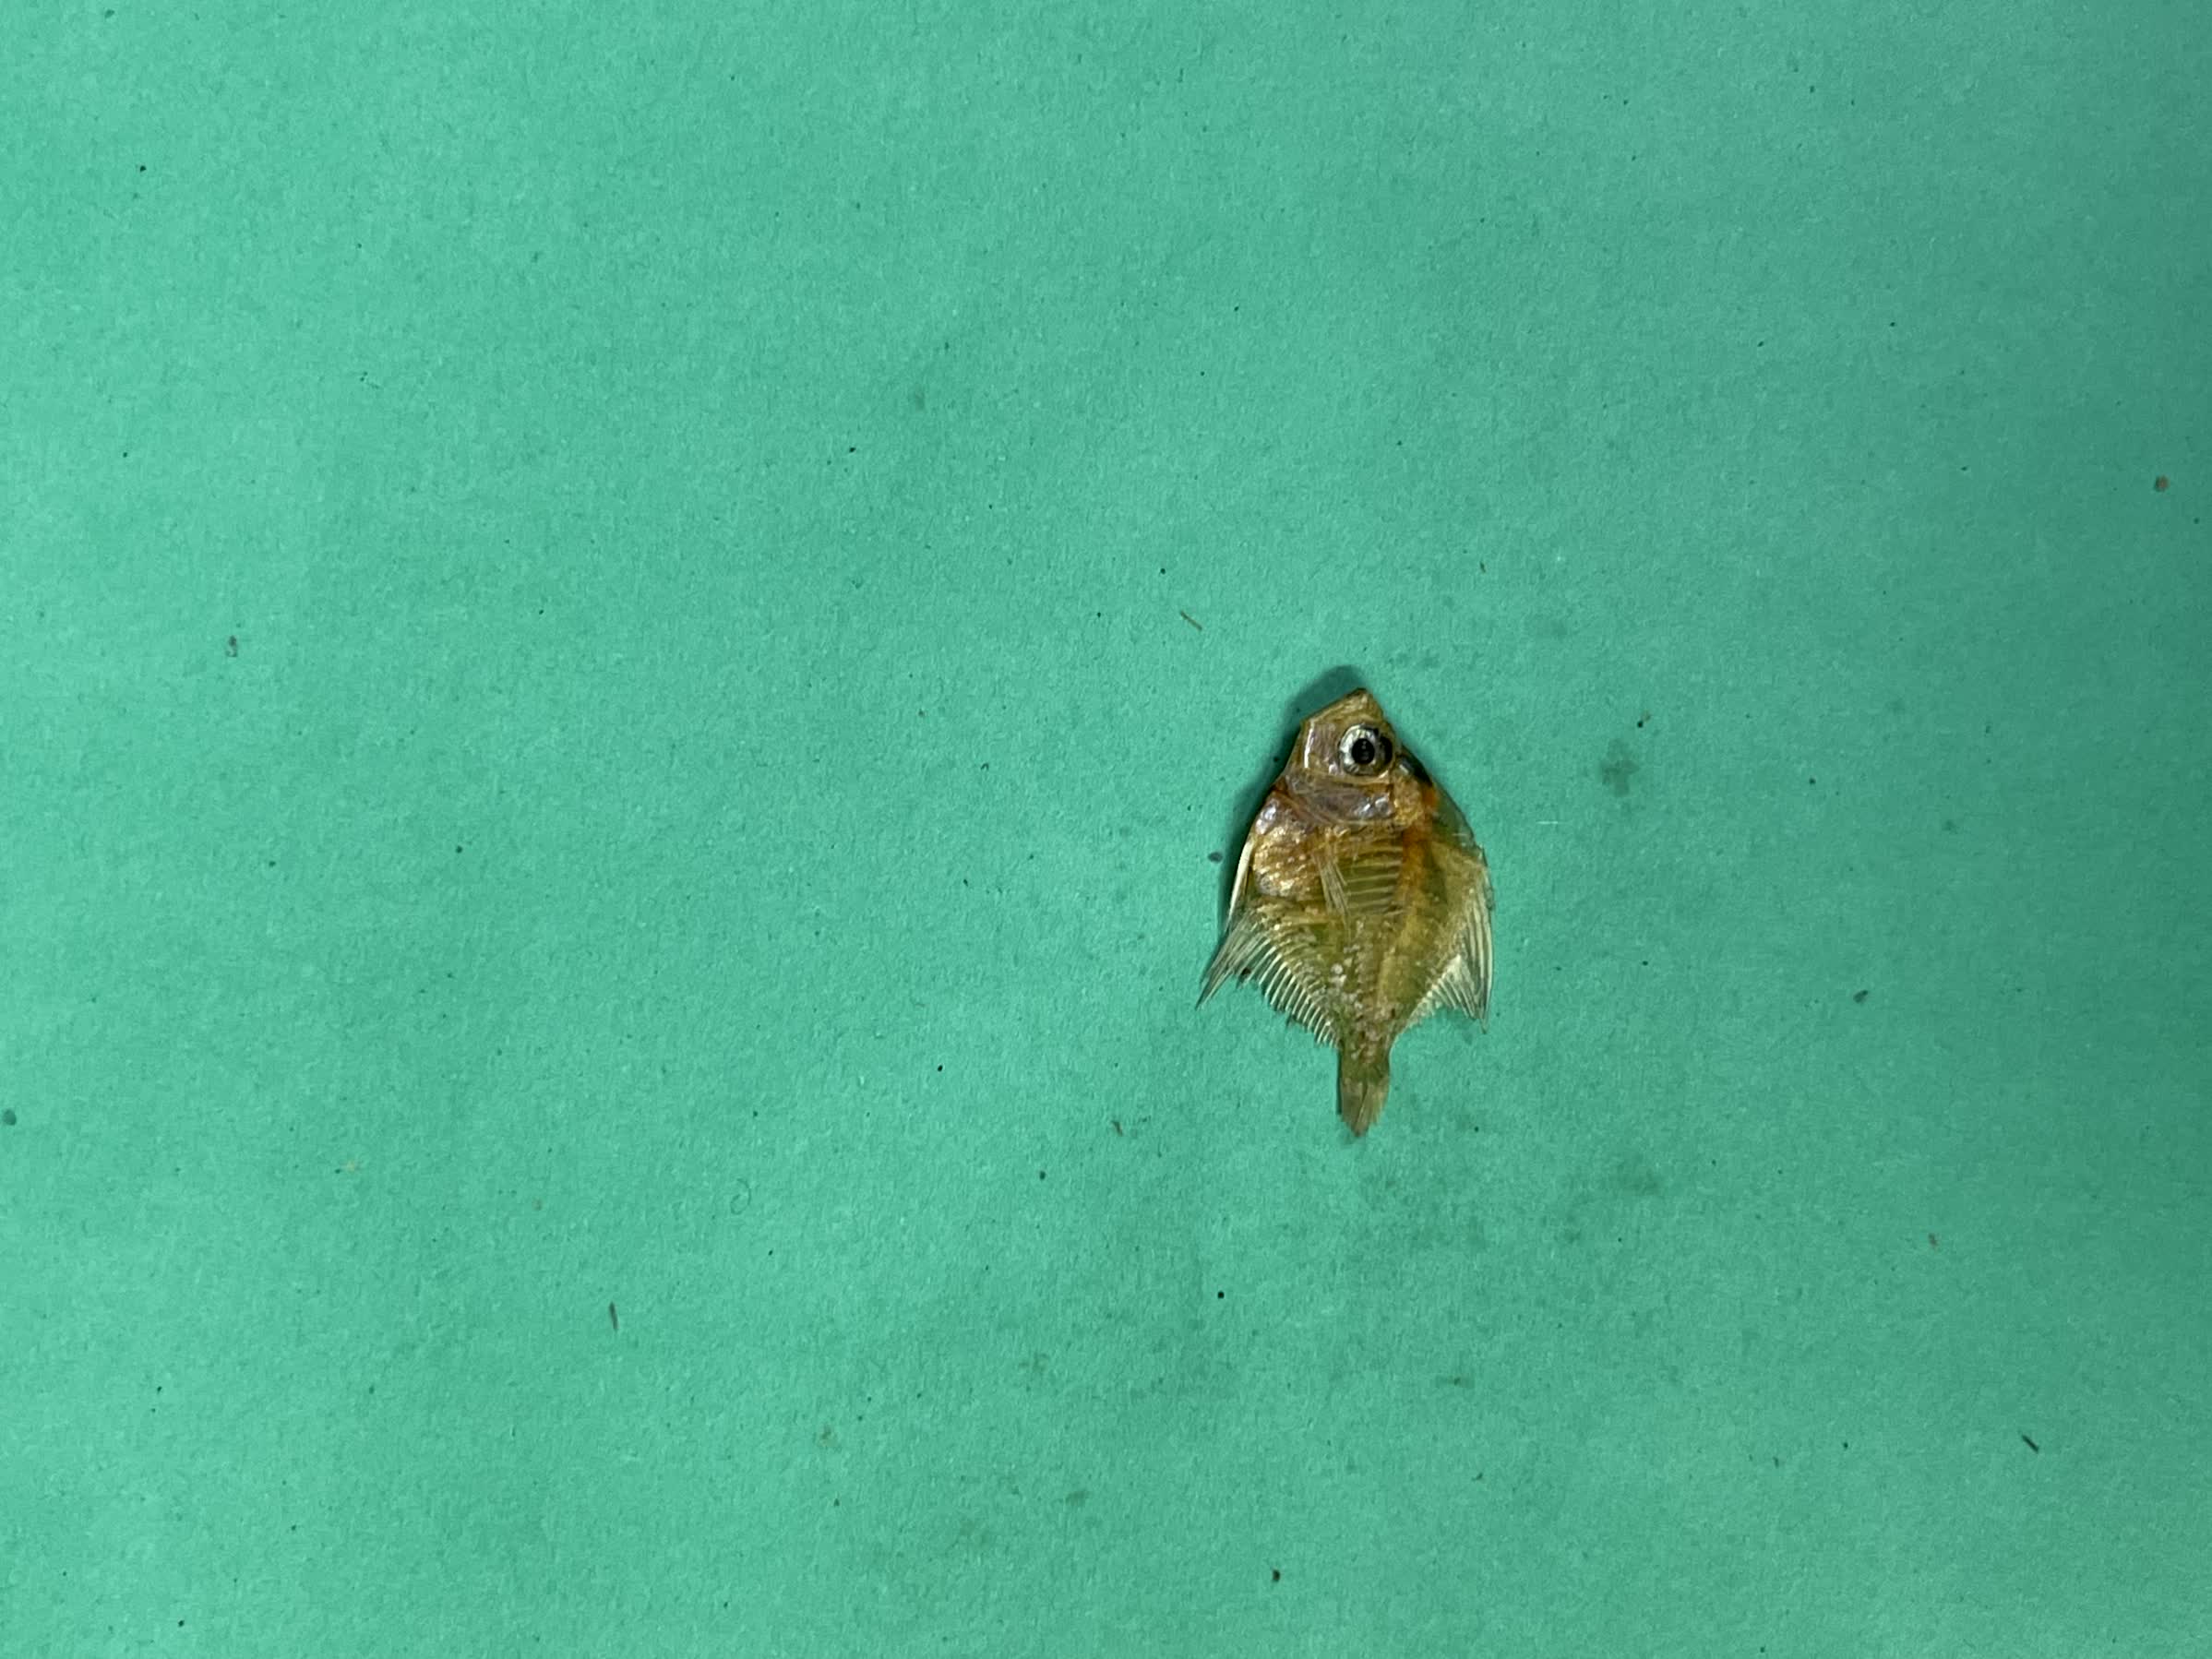
Species: Chanda